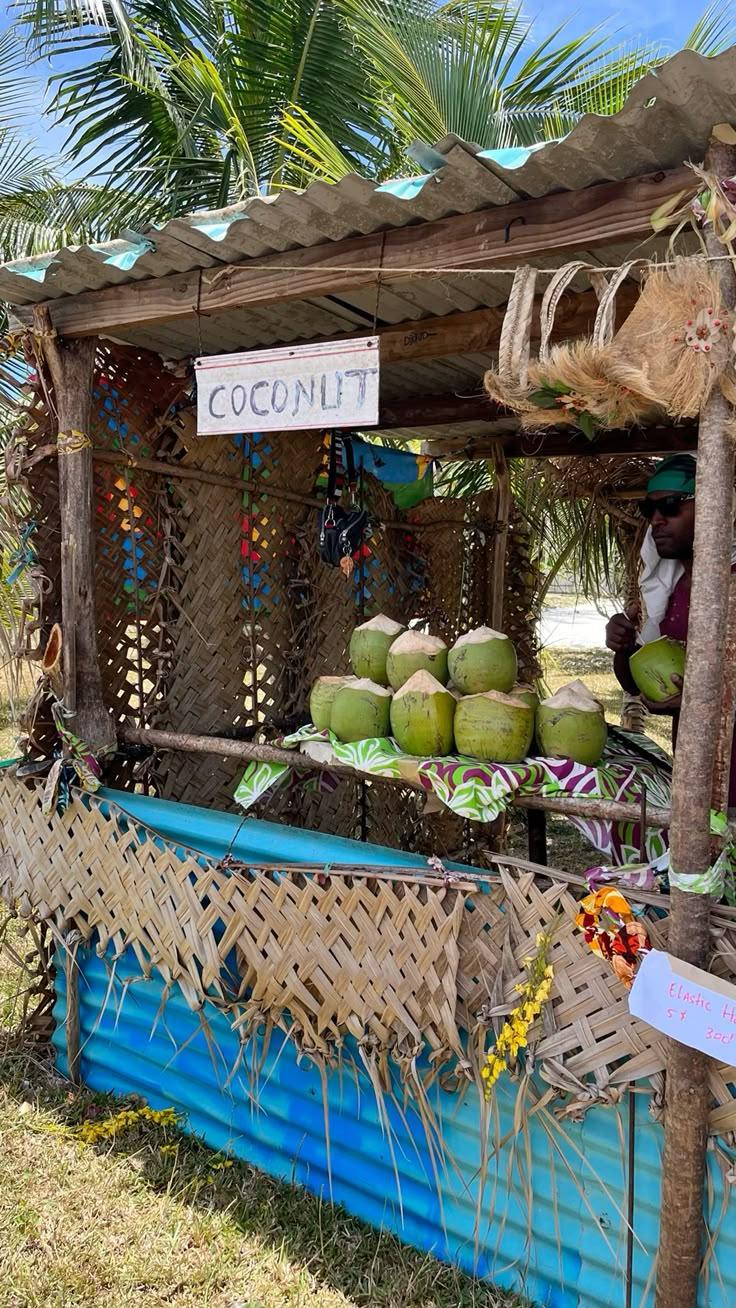
Hili ni duka la kuuza nazi kama ilivyoandikwa kwenye bango nyeupe. Nalo limejengwa kutumia mbao na mabati kama paa lake. Mwanaume mwenye kitambaa cheupe amesimama.